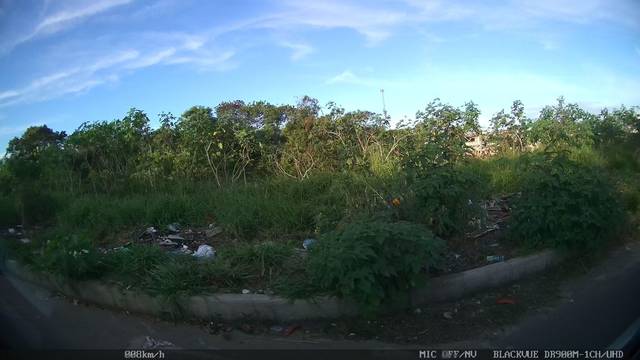
Region: Brazil
Coordinates: -20.675, -40.514